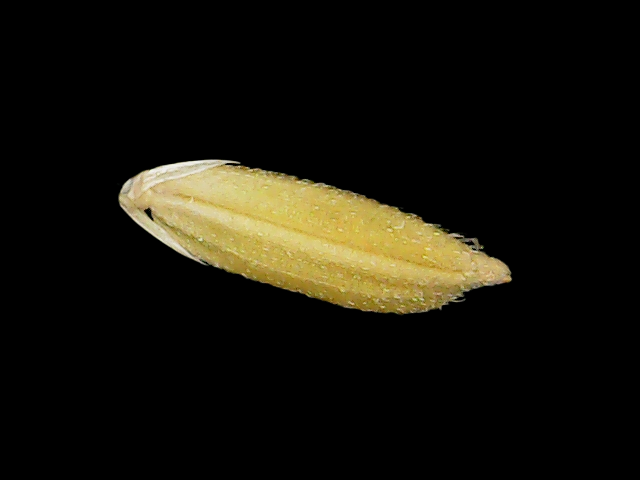
Rice variety: Binadhan17